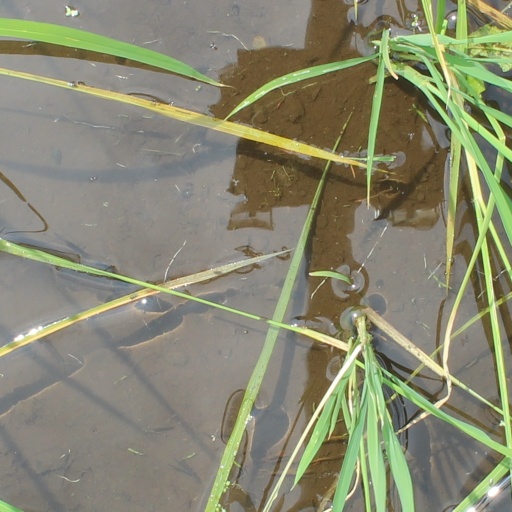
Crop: rice